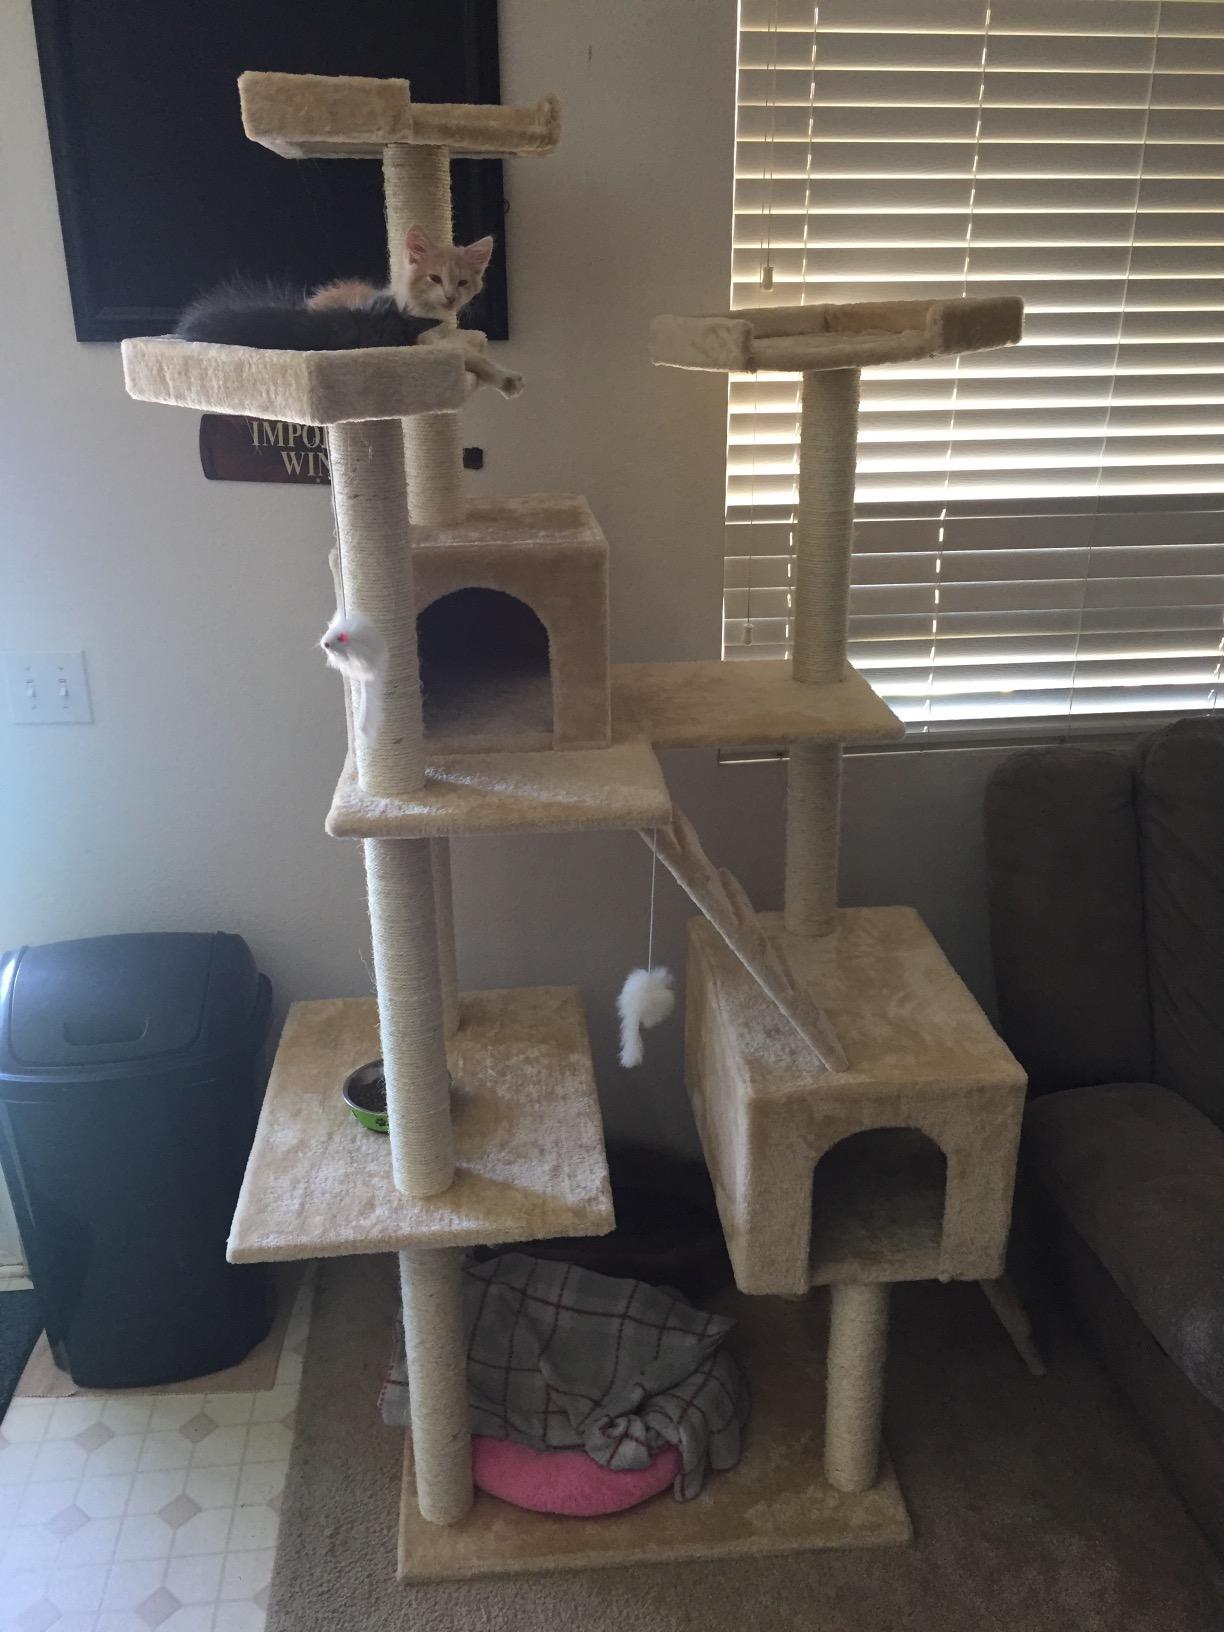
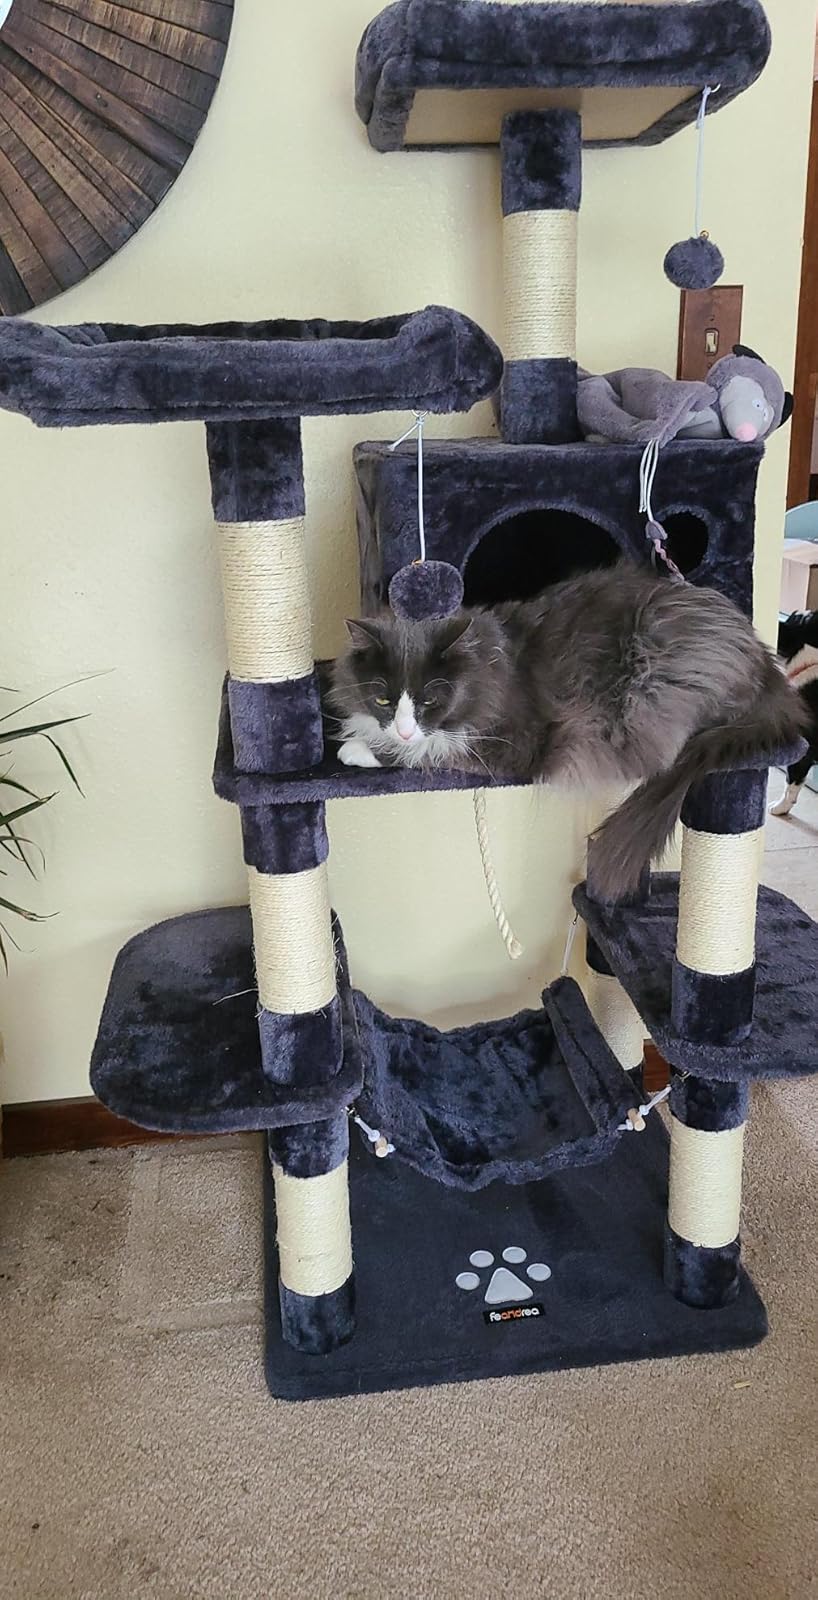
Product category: items_cat tree
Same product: no